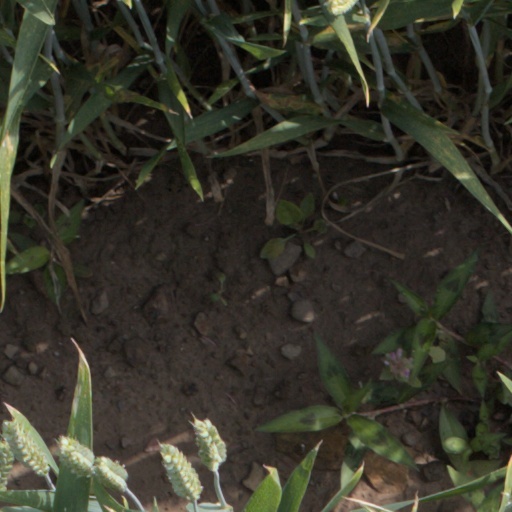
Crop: wheat